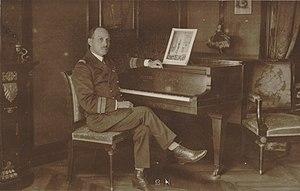
Jean Cras, capitaine de vaisseau [1879-1932], photo prise en 1930
Jean Cras est un officier de marine et compositeur français, né le 22 mai 1879 à Brest où il est mort le 14 septembre 1932.